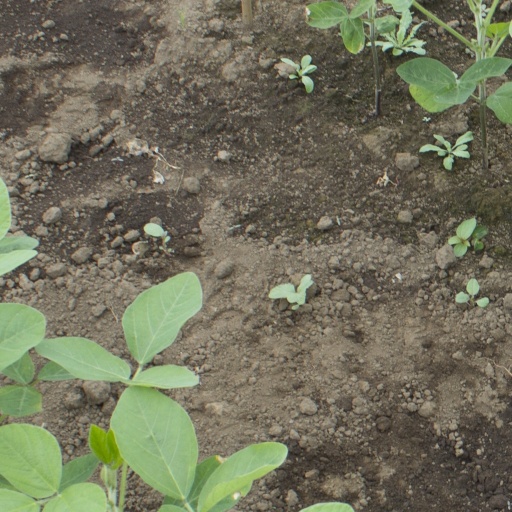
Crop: soybean